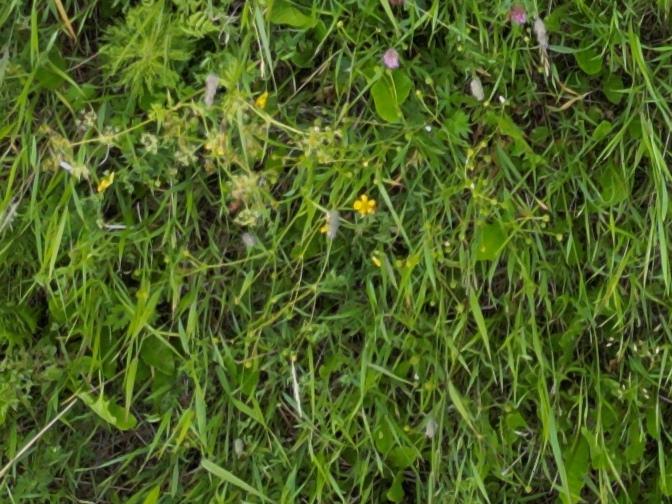
Flowers visible:  daisy flowers